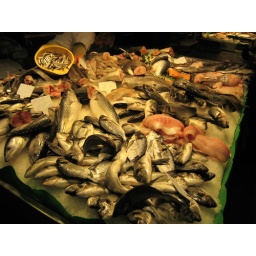
fish in a market in barcelona spain